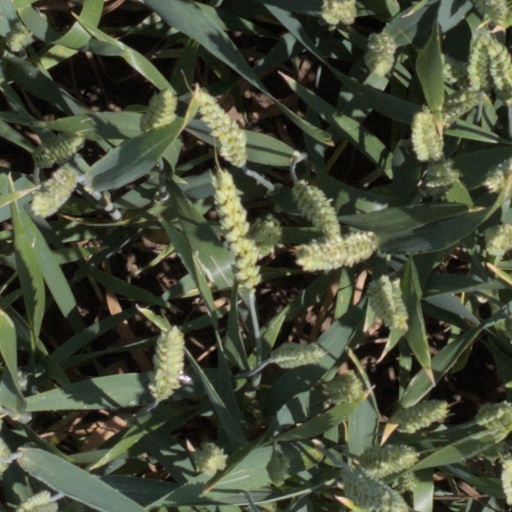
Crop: wheat